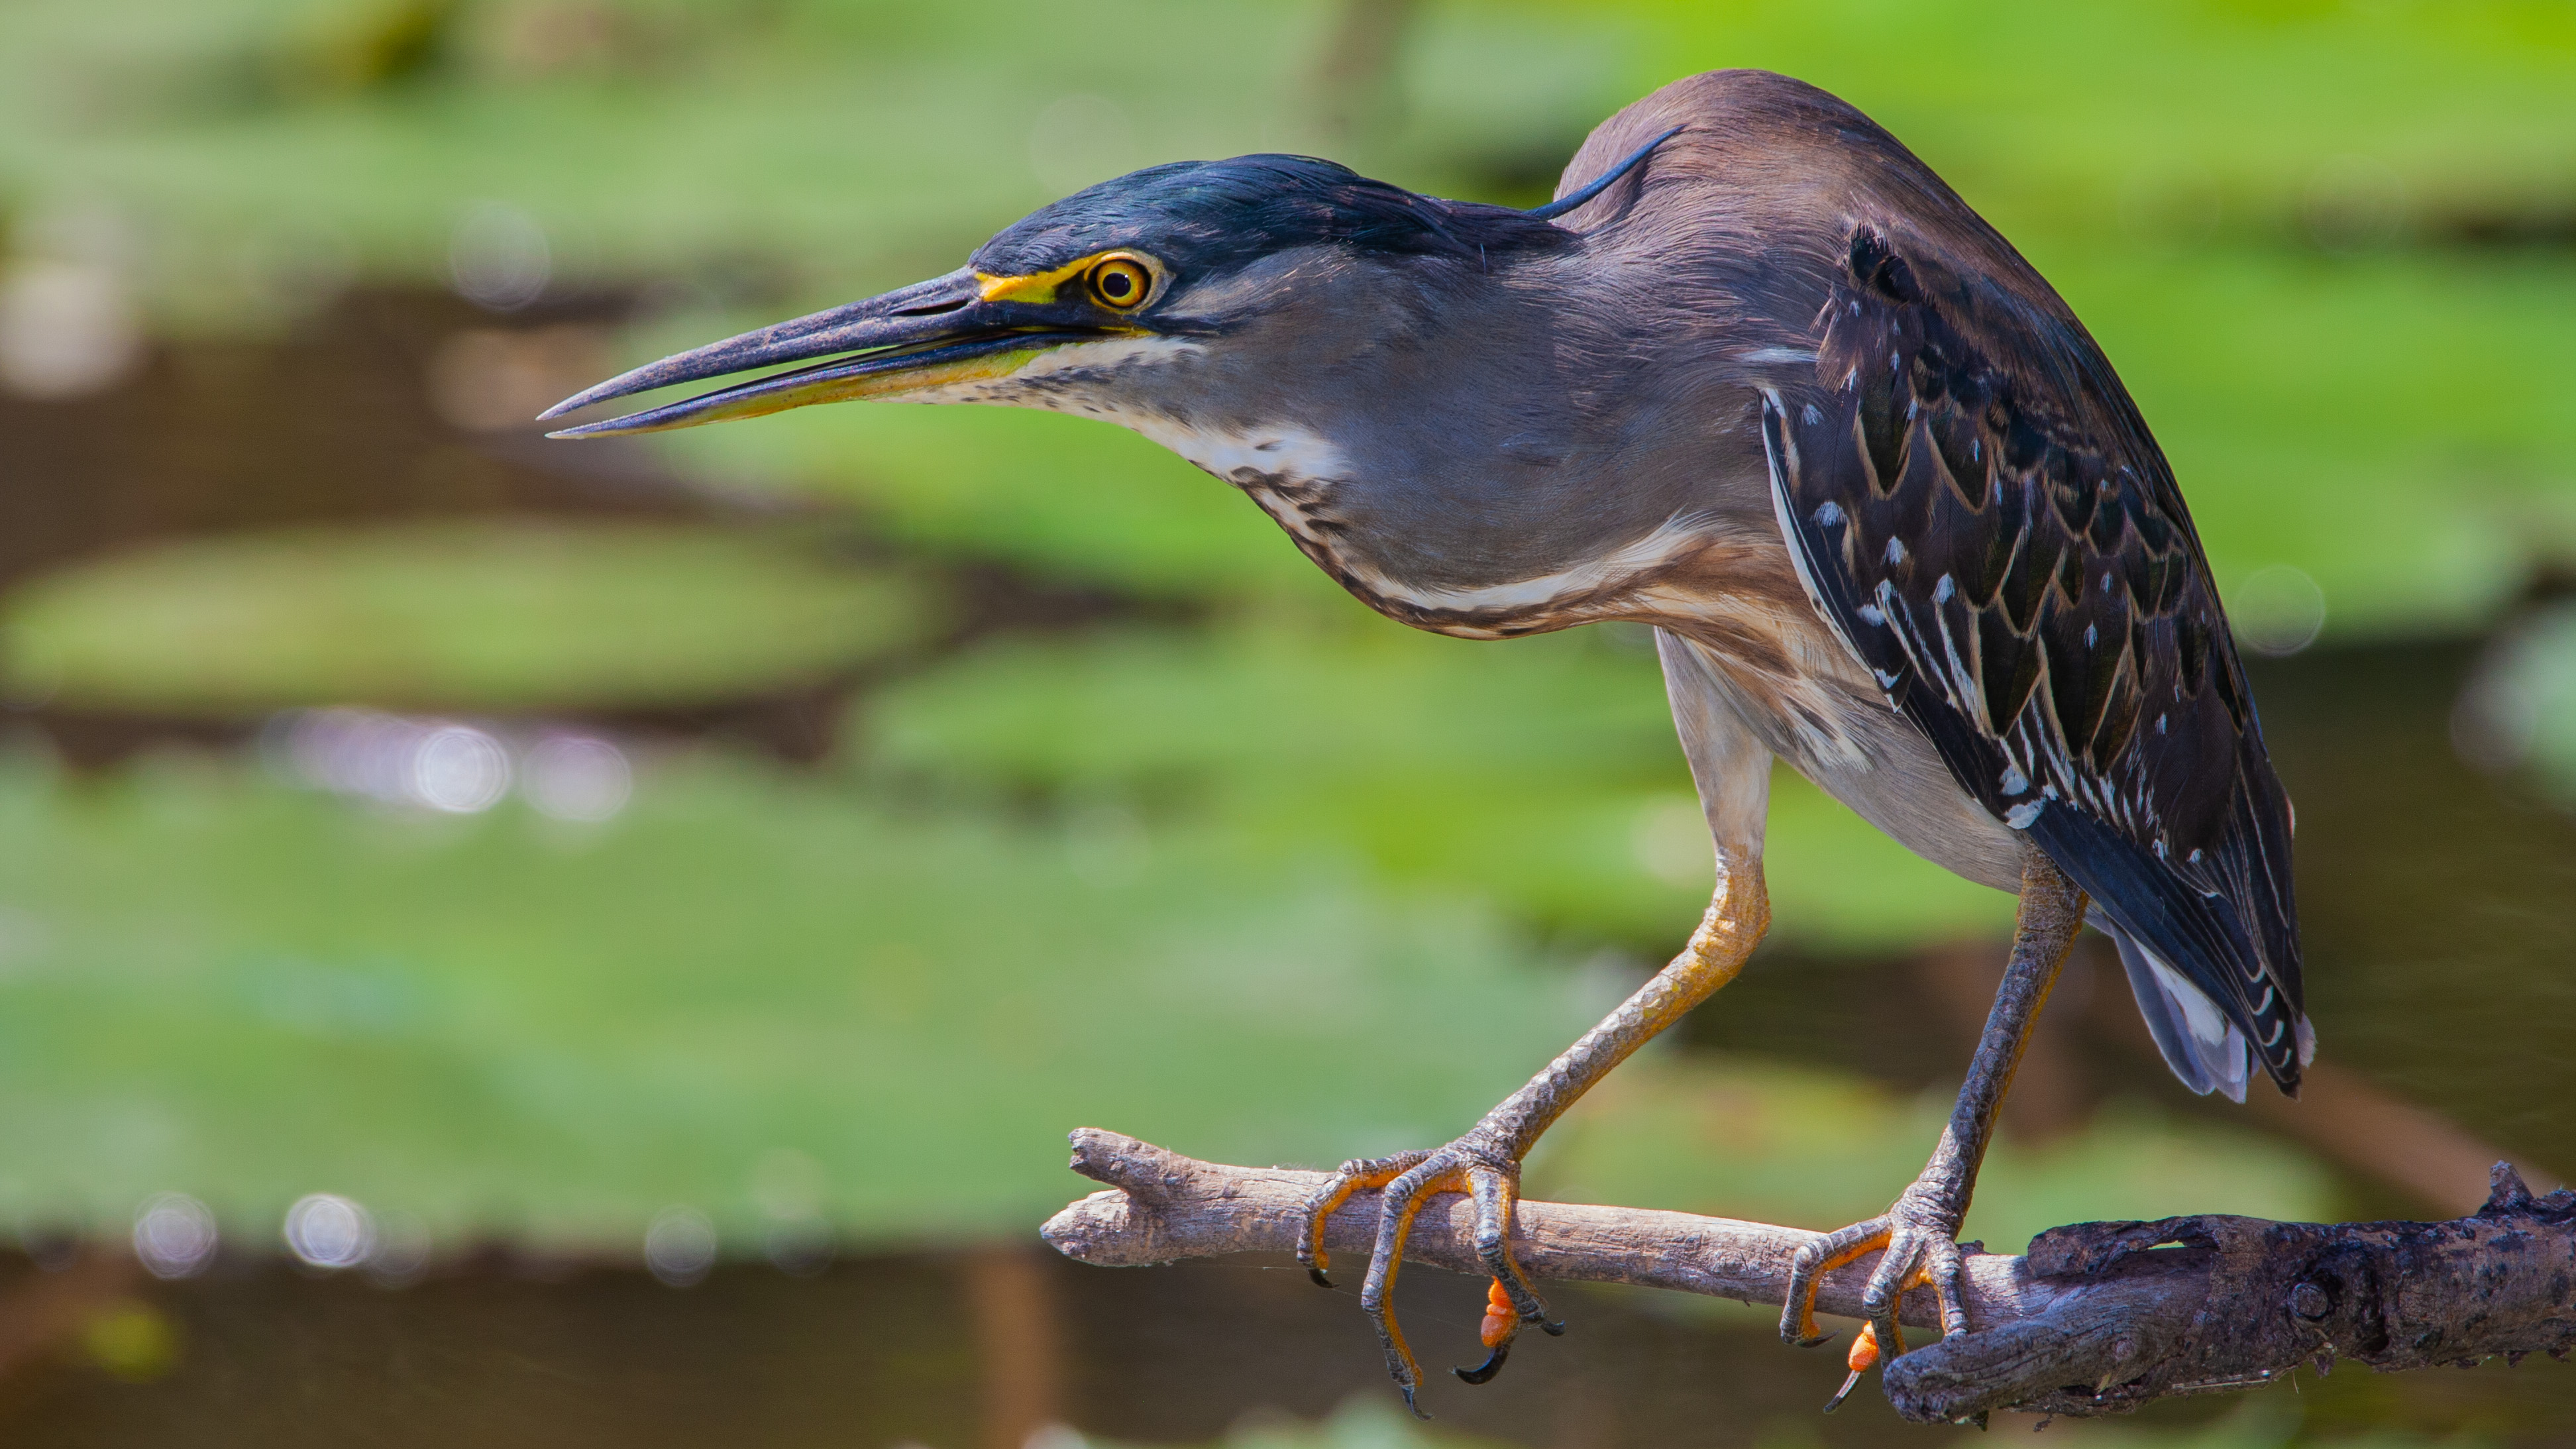
kruger national park, bird, vertebrate, beak, striated heron, green heron, Butorides, wildlife, night heron, heron, pelecaniformes, great heron, prom